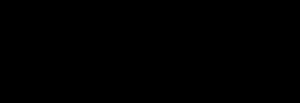
Polyetylentereftalat
Strukturformel – PET.
Polyetylentereftalat er et termoplastprodukt i polyesterfamilien.